The Corcoran School (Georgetown)

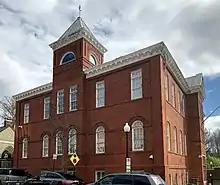
The Corcoran School has housed the Defense Attaché Office since 2016.

The Corcoran School (built 1889) is a historic building located at 1219 28th Street NW in the Georgetown neighborhood in Washington, D.C. The original school was named for Thomas Corcoran, former mayor of Georgetown, and was developed to accommodate the Caucasian population in the area. The school comprises approximately 24,000 square feet total and sits on a lot that extends down to M Street.